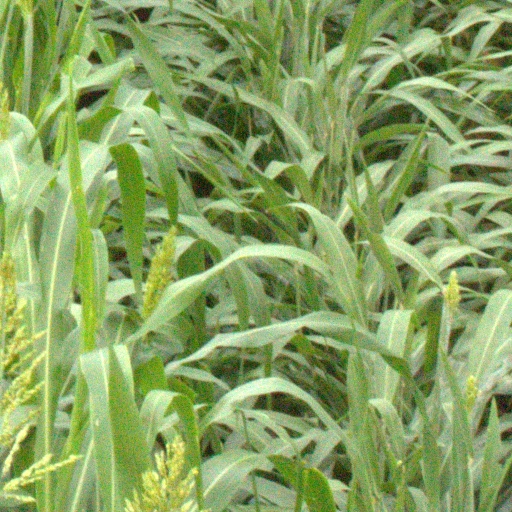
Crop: sorghum